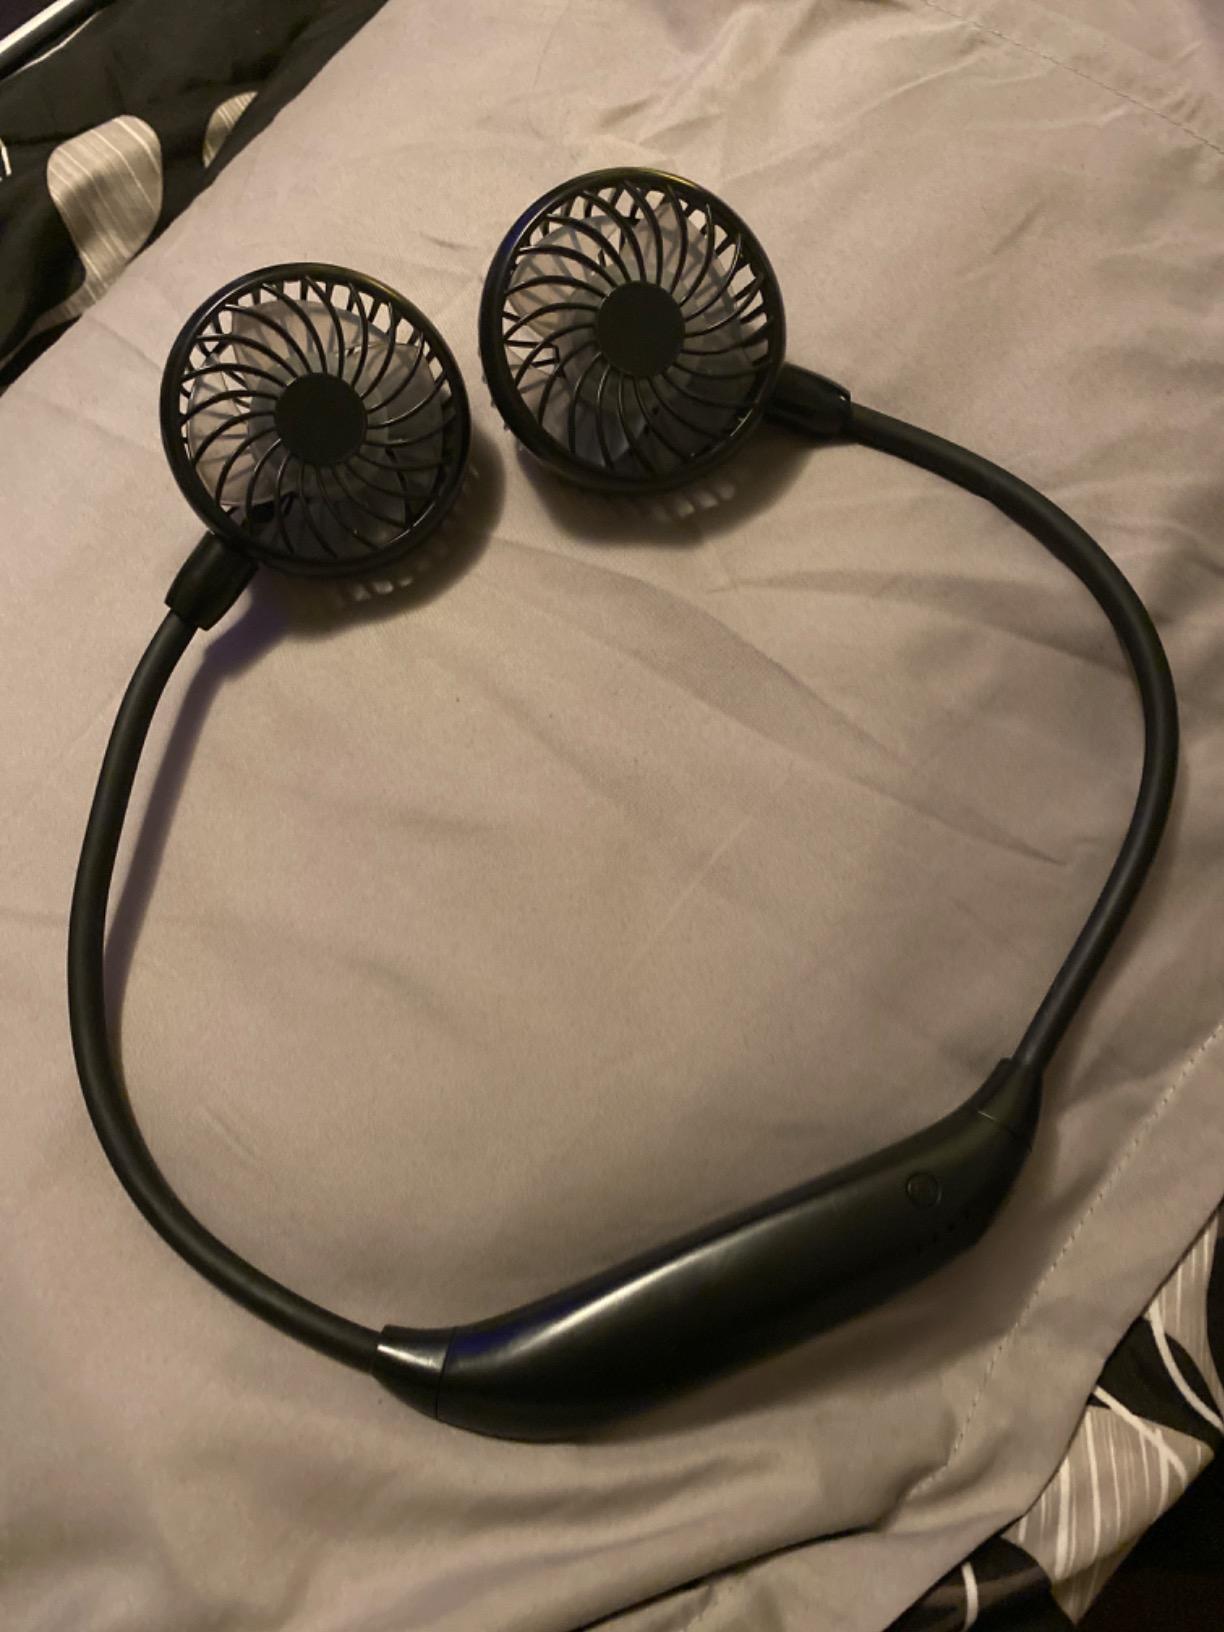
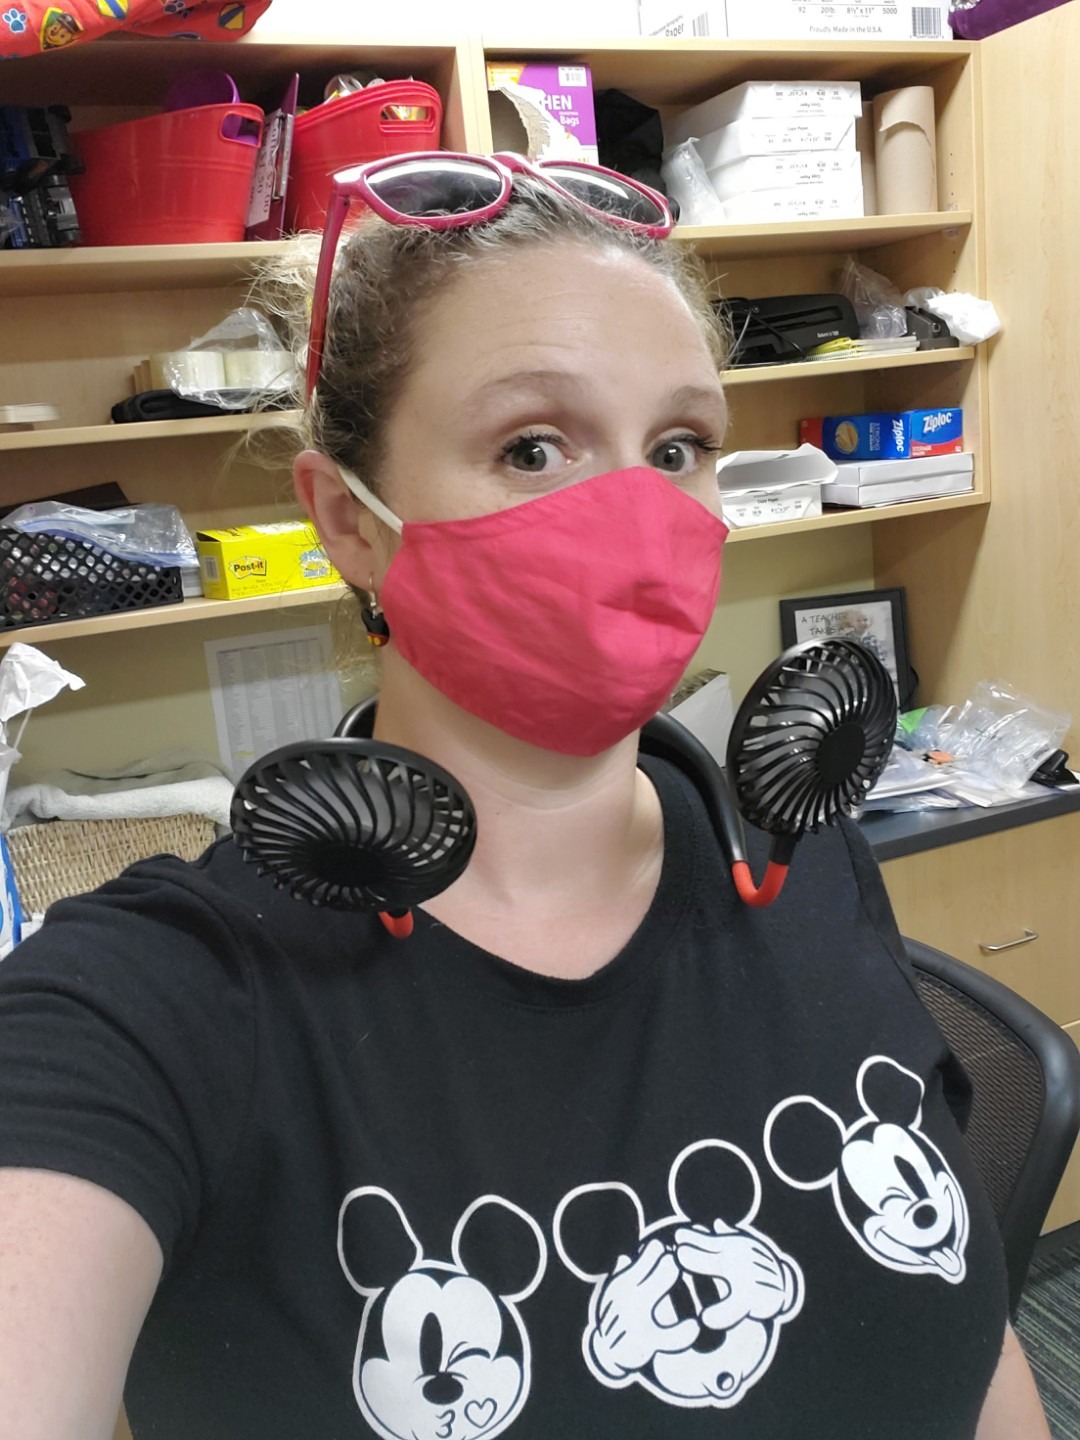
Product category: fan
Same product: no